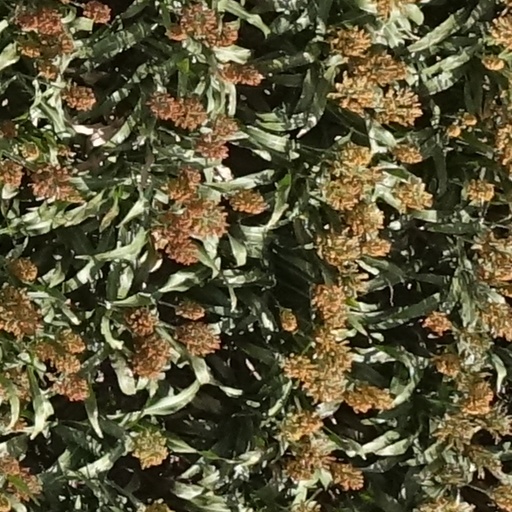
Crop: sorghum